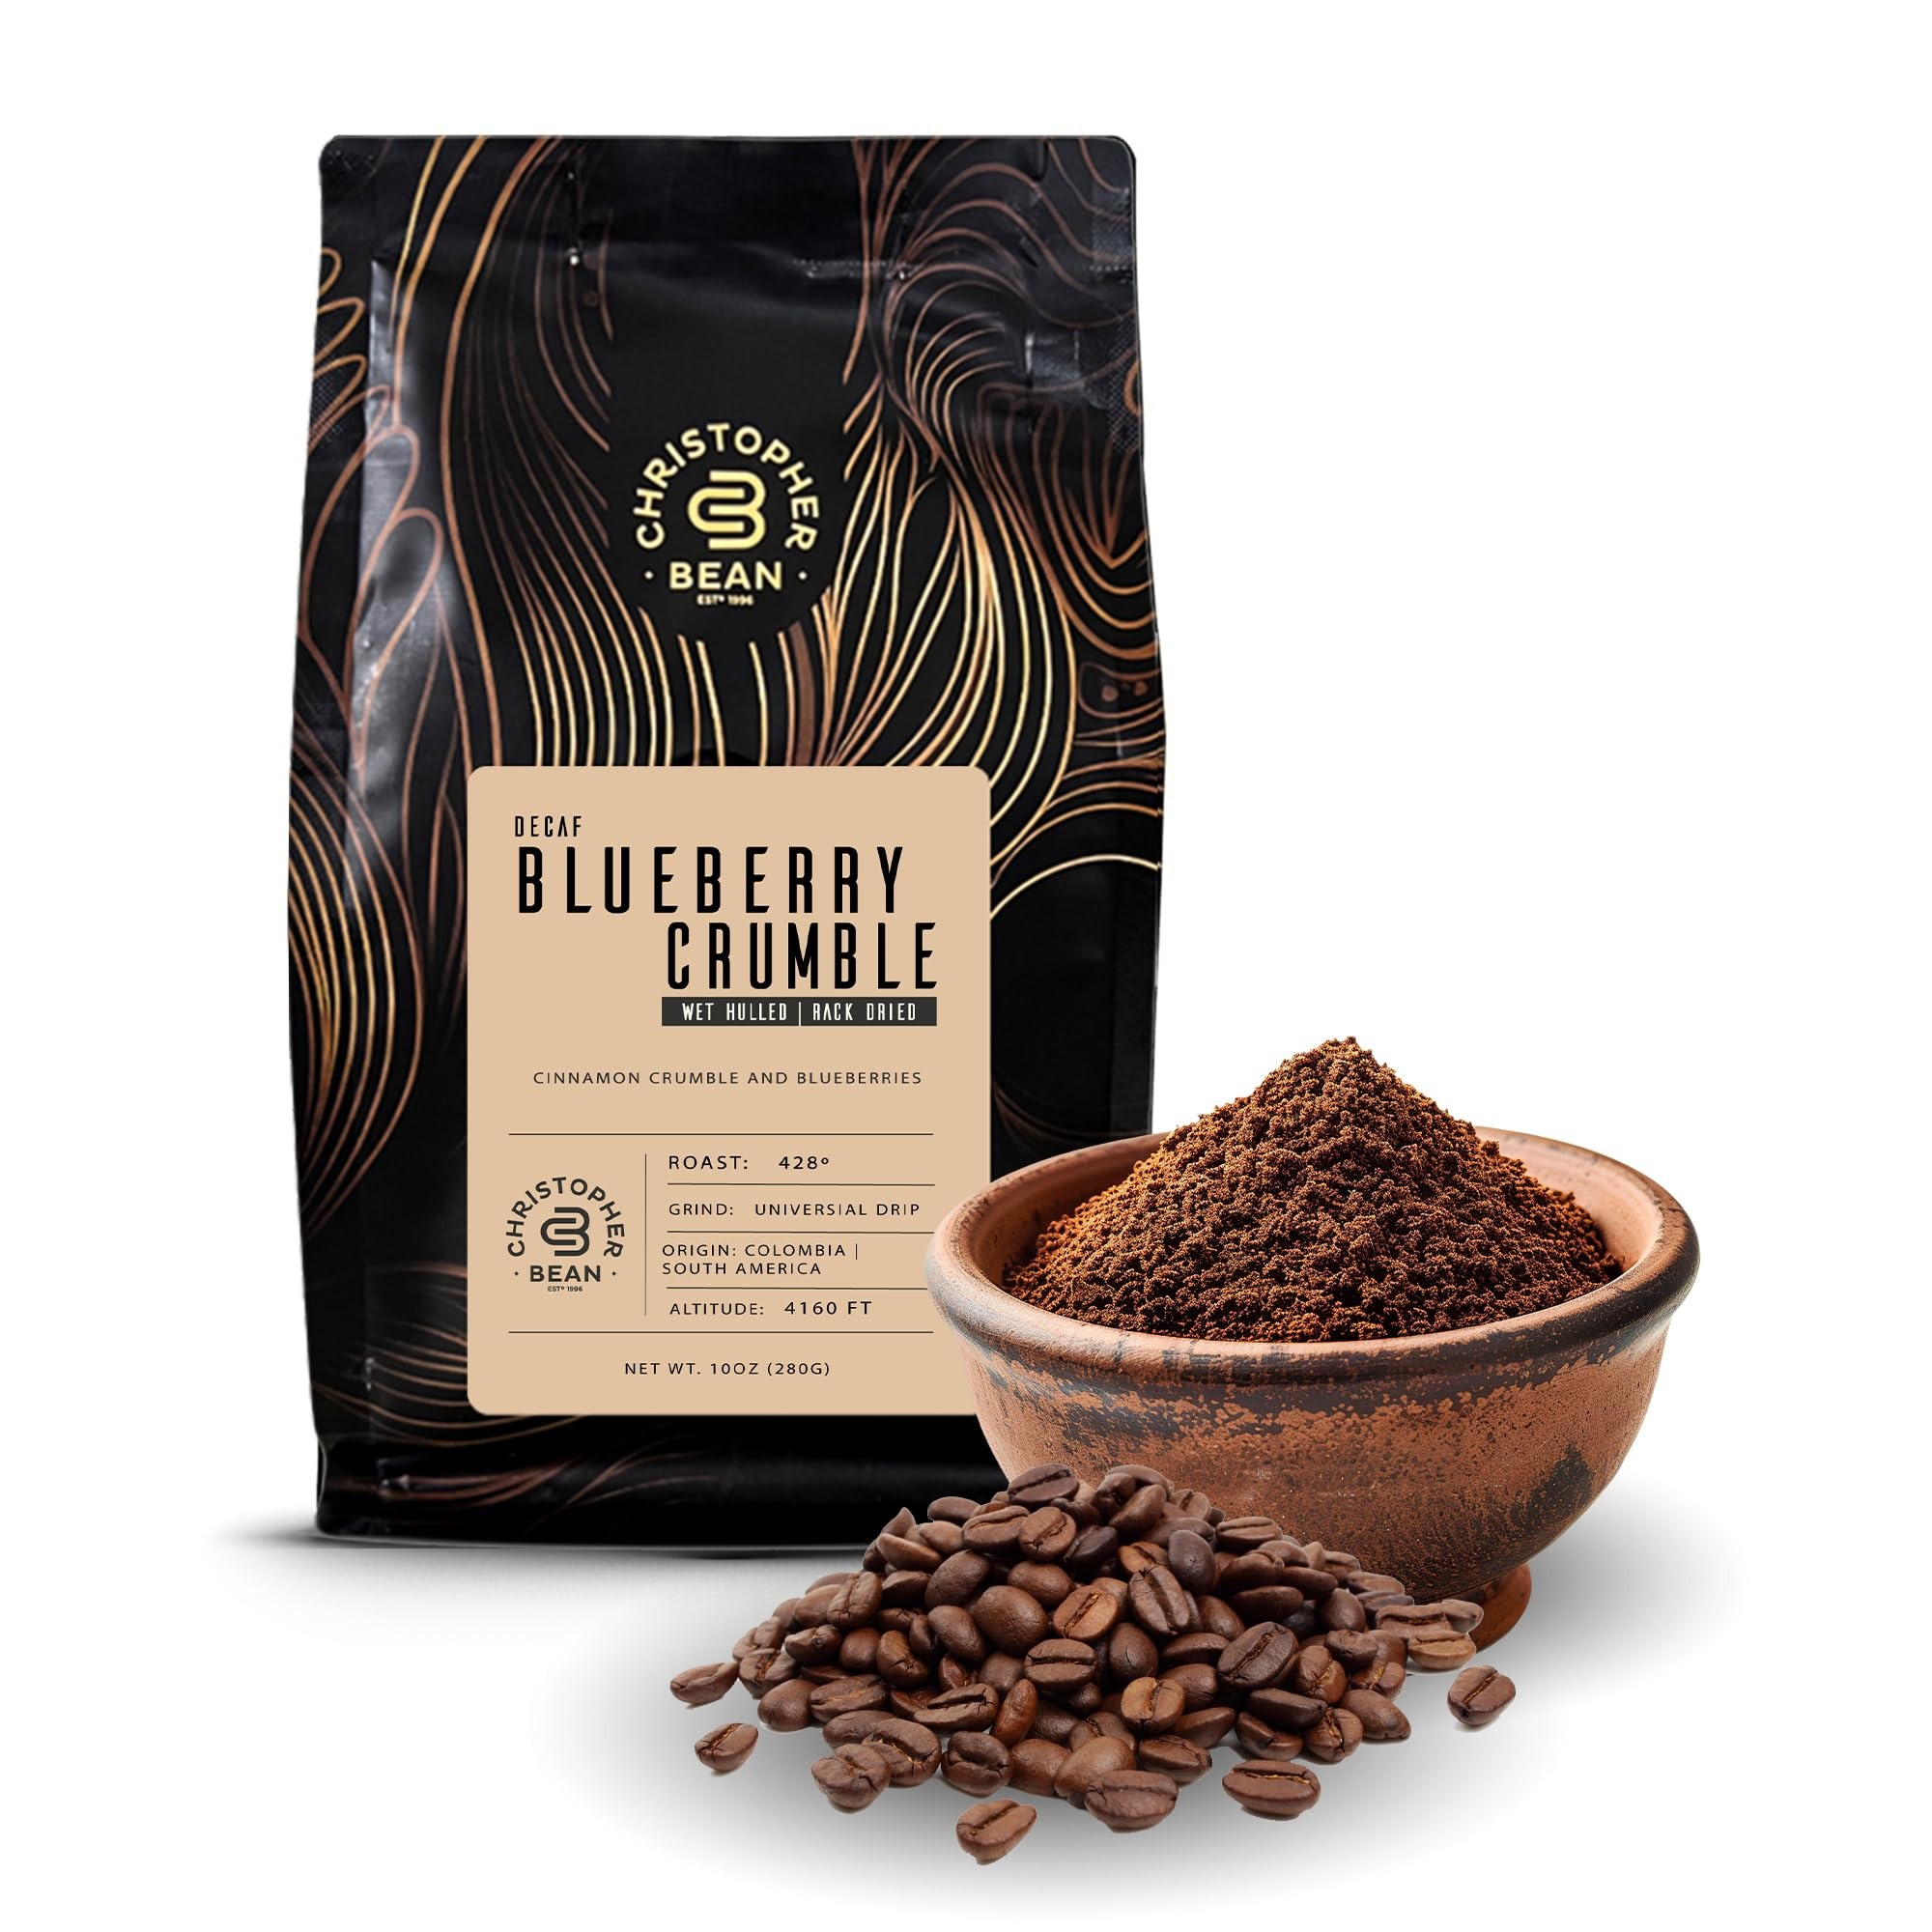
Item Name: Christopher Bean Coffee - Decaf Ground Universal Drip Blueberry Crumble Flavored Coffee| Flavored Coffee with Medium Roast 100% Arabica, No Sugar, No Fats, Non-GMO | 10-Ounce
Bullet Point 1: DECAF GROUND: Indulge in the rich, creamy taste of blueberry flavored with every cup of blueberry crumble coffee. Our expertly crafted blend combines the smoothness of 100% arabica beans with a delightful flavor, offering a gourmet blueberry flavored coffee experience that's both aromatic and satisfying.
Bullet Point 2: NO SUGAR, NO FATS: This Christopher bean coffee is enjoyable for you without the added calories. Our coffee contains no sugar or fat, making it a healthier choice for those watching their intake. Our coffee with no fats lets you savor the creamy flavor without compromising your dietary goals and indulge in a guilt-free coffee experience.
Bullet Point 3: FRESHNESS IN EVERY BAG: Our flavored ground coffee is sealed to preserve freshness and flavor, packaged in a 10-ounce bag. Each bag of flavored arabica coffee is carefully crafted to ensure you receive a coffee that's as fresh as possible, offering a delightful taste and aroma with every brew.
Bullet Point 4: MADE WITH NON-GMO FLAVORINGS: We use only non-GMO flavorings to enhance our flavored with no sugar coffee, ensuring a pure and natural taste. Our commitment to quality means you can enjoy the rich flavor knowing it's free from genetically modified ingredients. It's a choice you can feel good about with every cup of our regular ground coffee.
Bullet Point 5: CUSTOMER SATISFACTION: We value every customer response and offer friendly customer service. In any case, if you are unsatisfied with the purchase of our product, just feel free to reach out to us. We are willing to help you in every possible way. We sincerely hope you can easily purchase and enjoy your life with Italian coffee for a long time.
Product Description: Enjoy the rich, smooth taste of our flavored decaf coffee sourced from coffee-producing regions, such as Indonesia, Central & South America, Africa, and the Caribbean. This rich and inviting flavored coffee ground will help satiate your craving! The flavorings mixed into our flavored ground coffee are non-GMO and contain zero calories without sugars or fats. Each 12-ounce bag can yield 30 cups of irresistible, flavorful, fragrant coffee. Take pleasure in your flavored decaf coffee at any time of the day without worrying about adverse effects from caffeine. Brew with your preference: drip, pour over, press pot, or serve cold.
Value: 12.0
Unit: Ounce

Price: 13.99